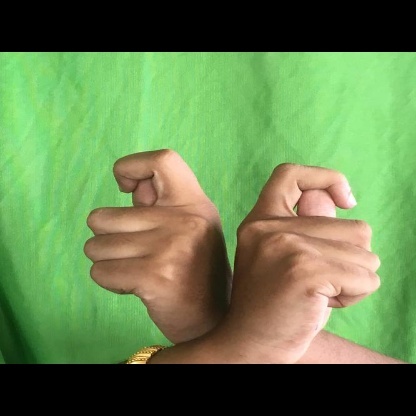
Mudra: Berunda